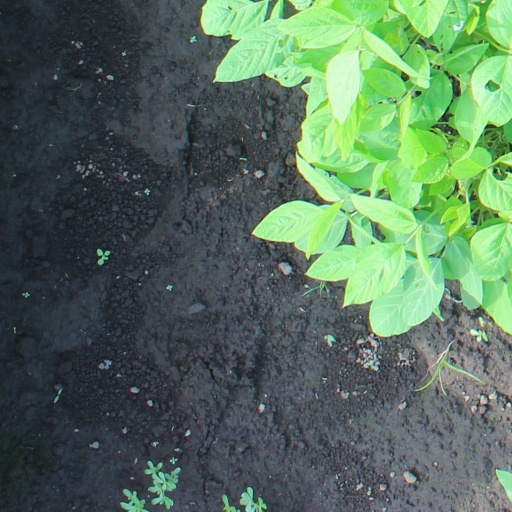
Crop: soybean